Jane McGrath

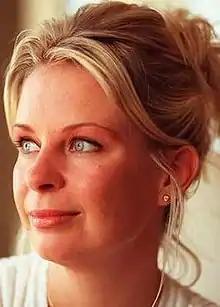

Jane Louise McGrath (née Steele; 4 May 1966 – 22 June 2008) was an English-Australian cancer support campaigner, and the wife of former Australian cricket fast bowler Glenn McGrath.